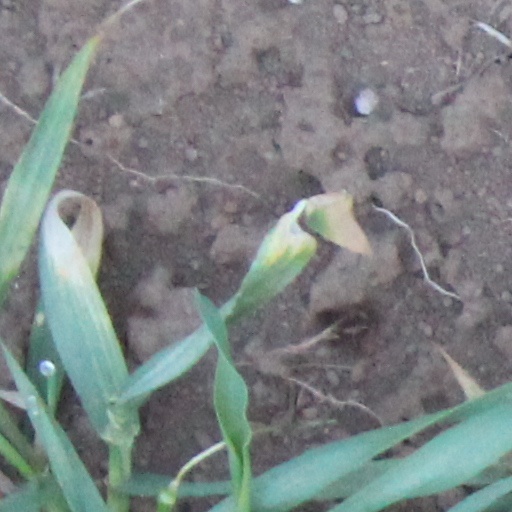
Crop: wheat